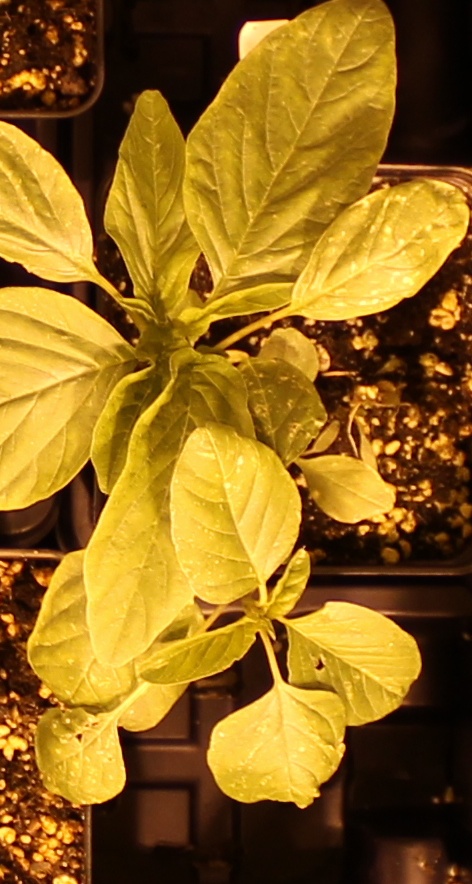
Label: Palmer Amaranth